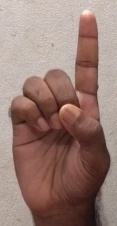
ASL sign: D